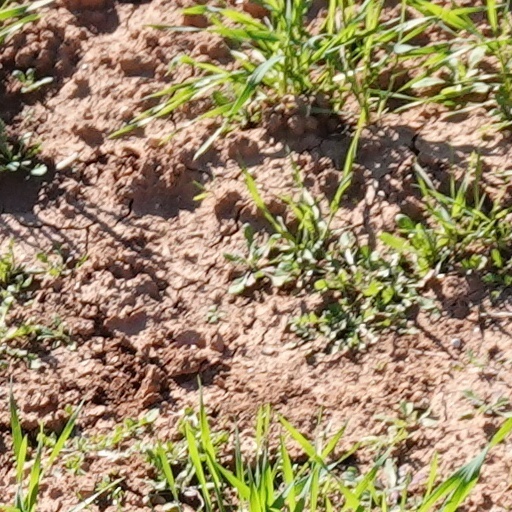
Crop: wheat